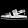
Label: Sandal